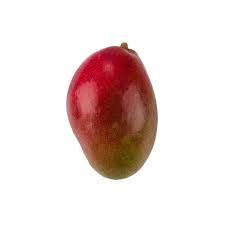
Label: Mango